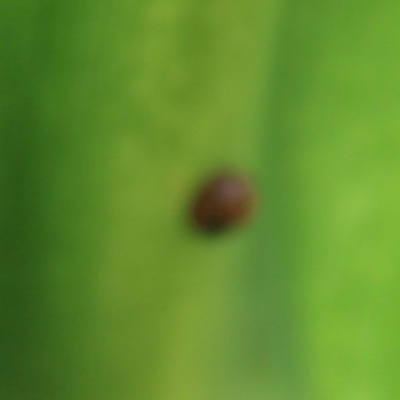
Crop: Maize
Condition: leaf beetle